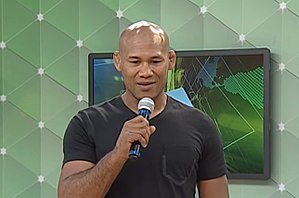
Ronaldo Souza
Ronaldo Jacaré Souza
Ronaldo Souza dos Santos, med tilnavnet Jacaré er en brasiliansk MMA-udøver og submission grappler, der konkurrerer i UFC's middleweight-division. Som højt respekteret grappler på den internationale scene, er Souza også den tidligere Strikeforce Middleweight-mester og har også tidligere konkurrerede i DREAM, og Jungle Fight. Han har sejre over de 3 UFC-mestre, Robbie Lawler, Chris Weidman og Vitor Belfort. I april, 2018, er han rangeret #4 på den officielle UFC middleweight-rangering.